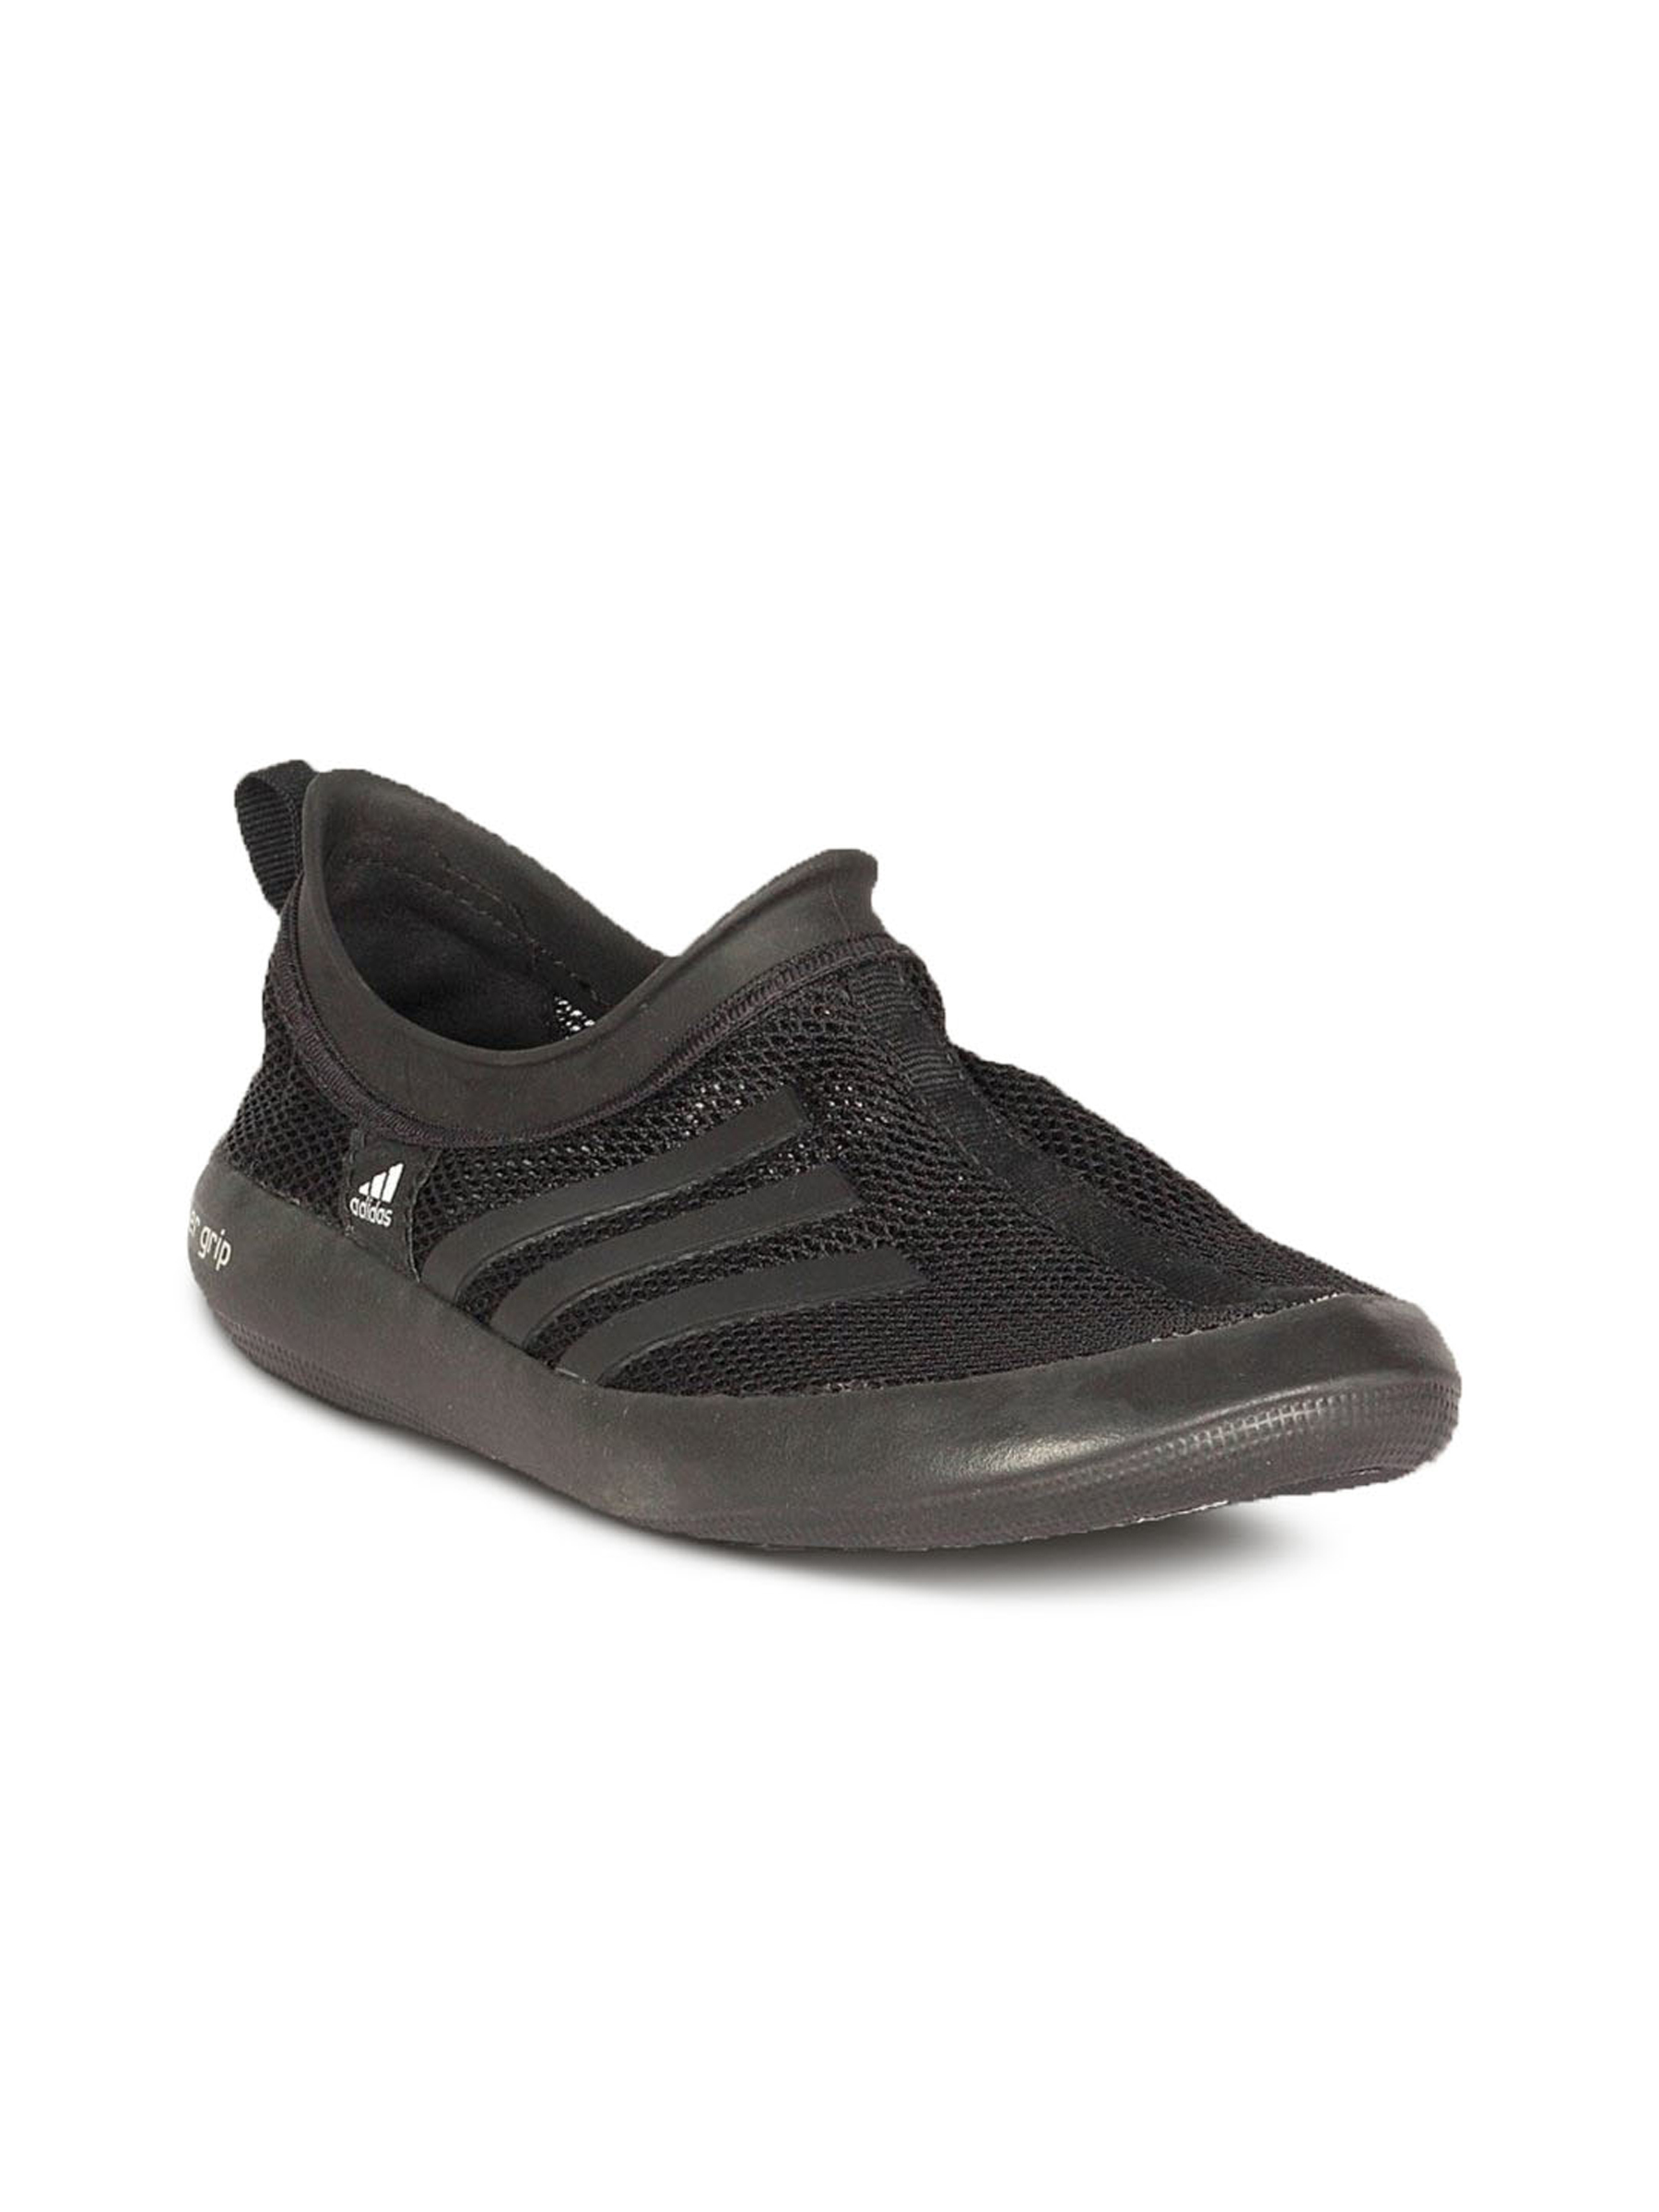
ADIDAS Women Black Outdoor Shoe
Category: Footwear / Shoes / Casual Shoes
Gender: Women
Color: Black
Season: Summer 2011
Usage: Casual